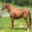
Label: horse